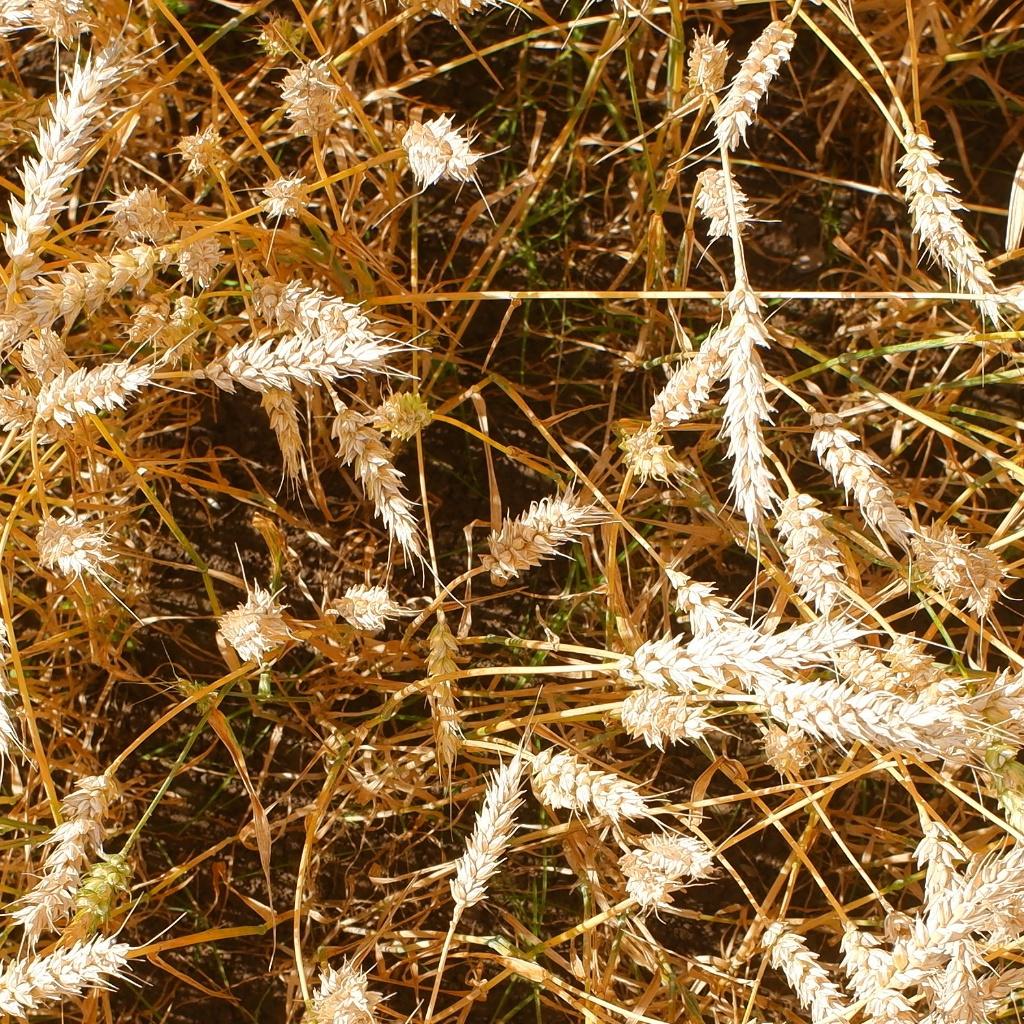
Country: Norway
Location: NMBU
Wheat development stage: Filling